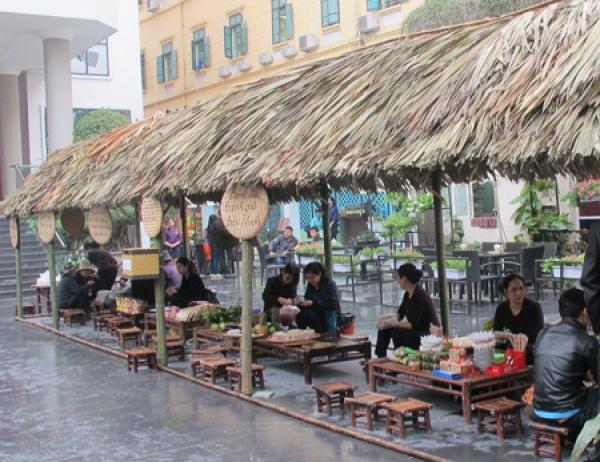
ở dưới một cái mái hiên có sự xuất hiện của nhiều sạp hàng